Economy of Nigeria

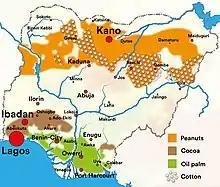
Peanut, oil palm, cocoa and cotton production in Nigeria.

The third-largest group of food produced in Nigeria is rice and paddy. In 2020, 8.2 million tonnes were produced.